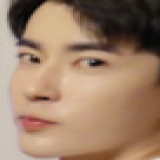
diễn viên Vu Mông Lung